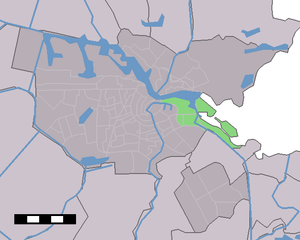
Zeeburg est un ancien arrondissement de la capitale néerlandaise Amsterdam, existant de 1990 à 2010.